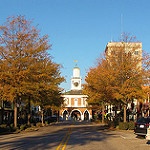
Scene: Outdoor